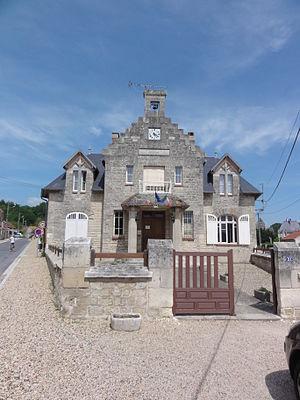
Soupir (Aisne) Mairie
Soupir est une commune française située dans le département de l'Aisne, en région Hauts-de-France. Soupir a été totalement détruite lors des batailles sur le Chemin des Dames lors de la Première guerre mondiale.